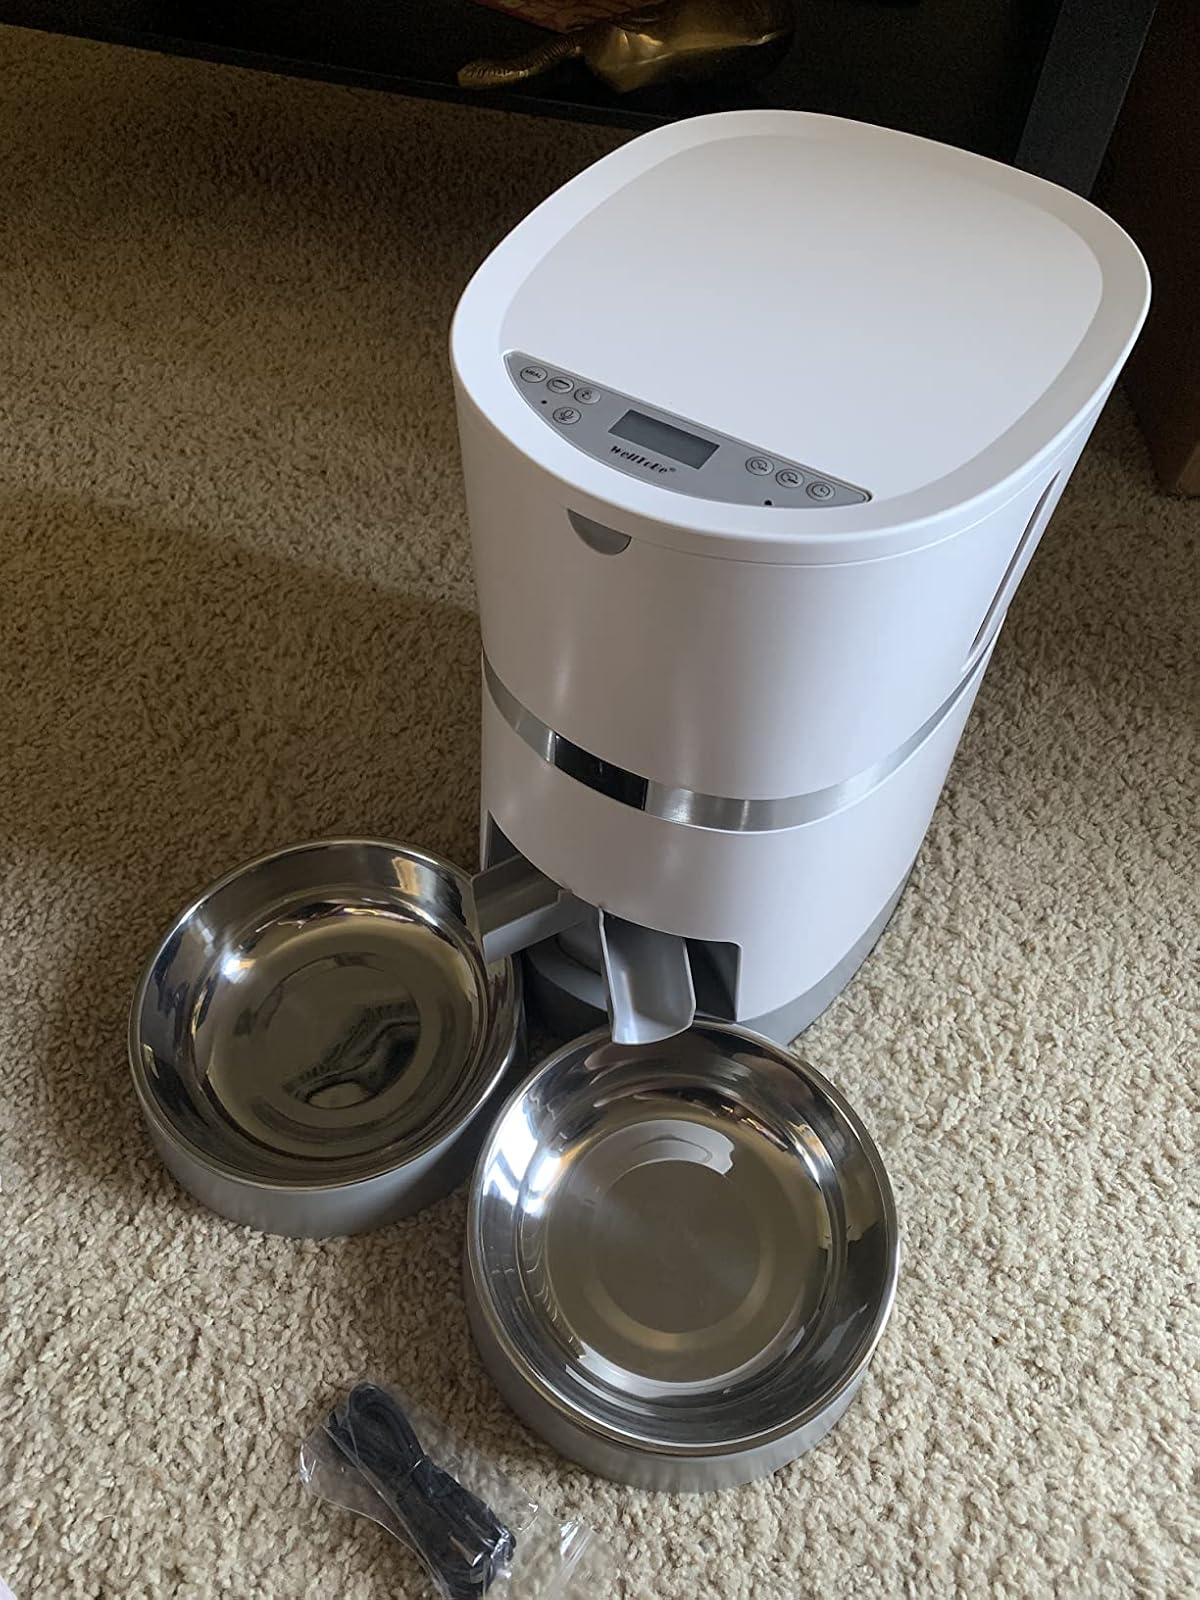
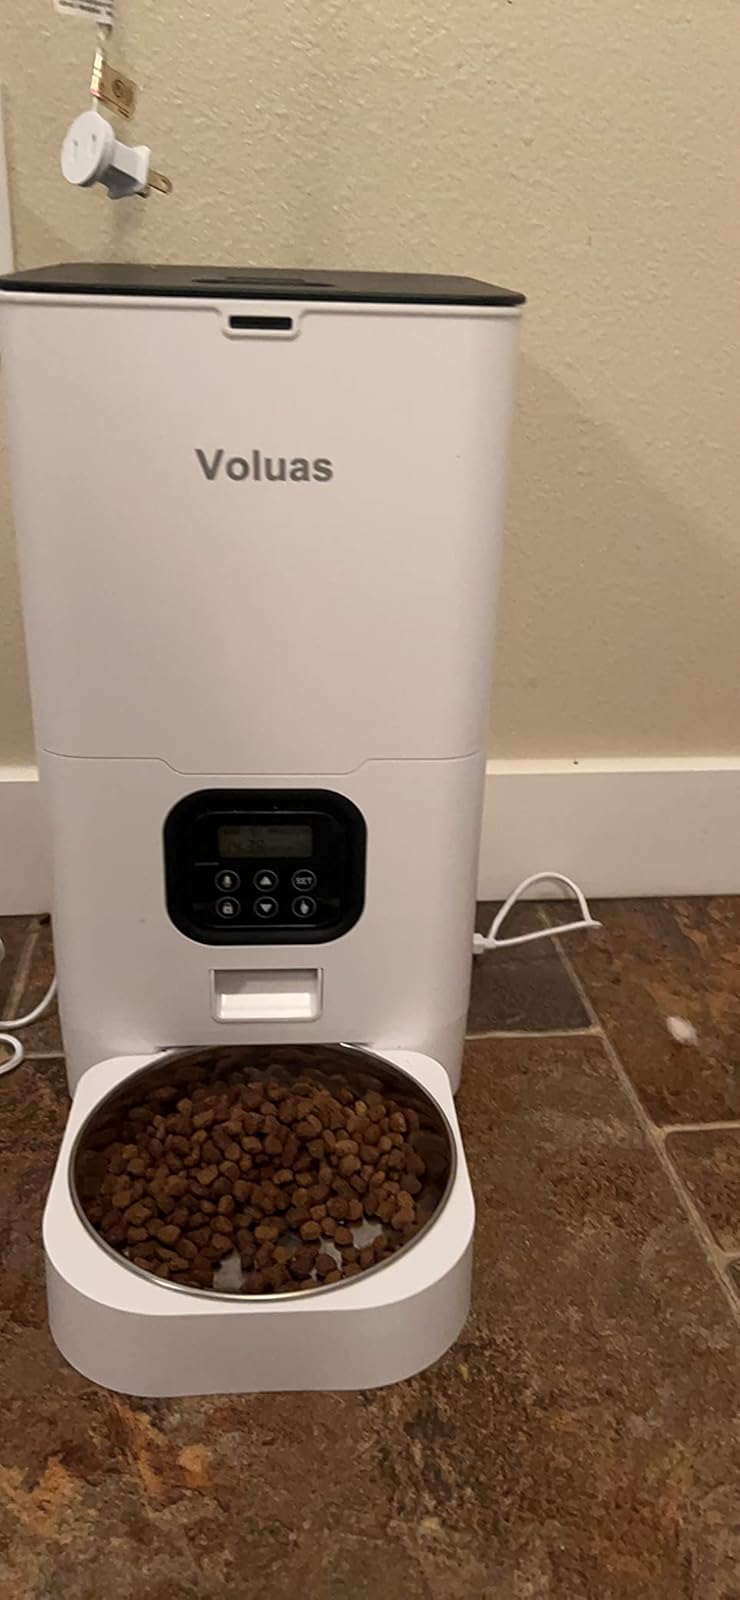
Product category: items_feeder
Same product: no